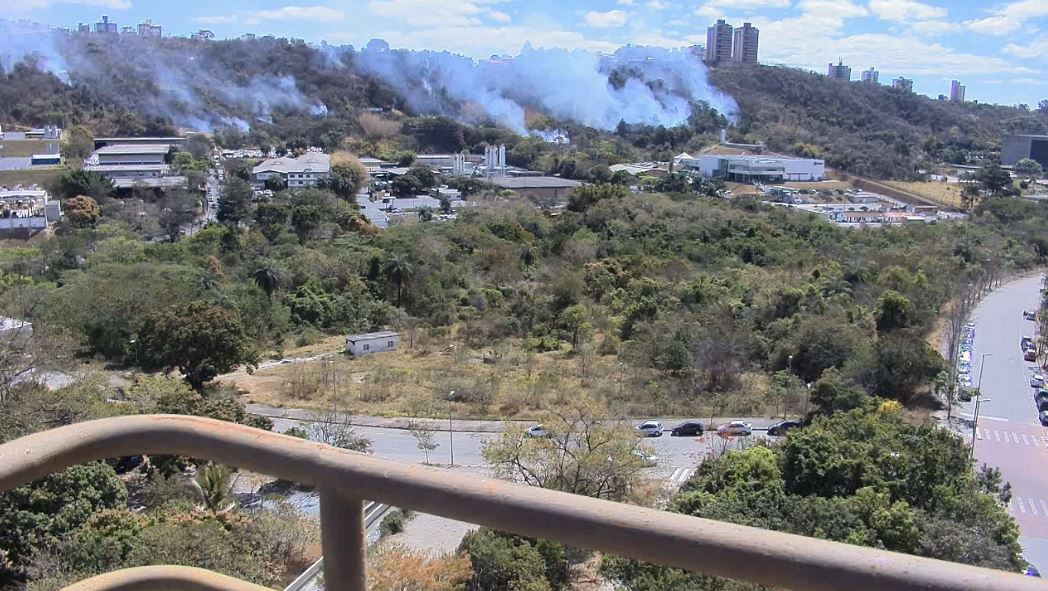
Fire: no
Smoke: yes